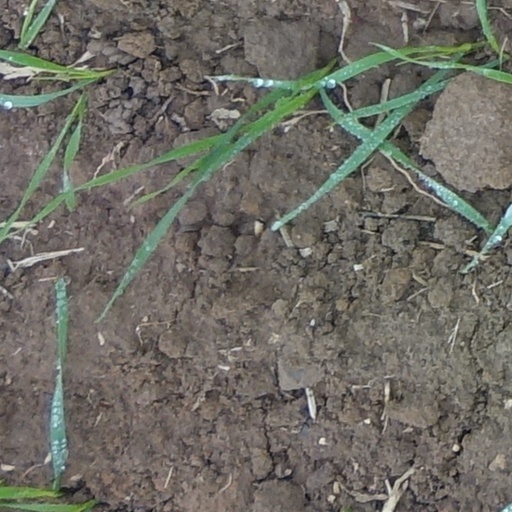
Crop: wheat